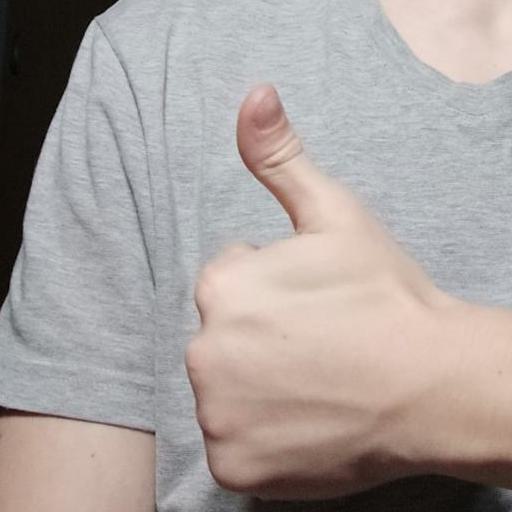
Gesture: like